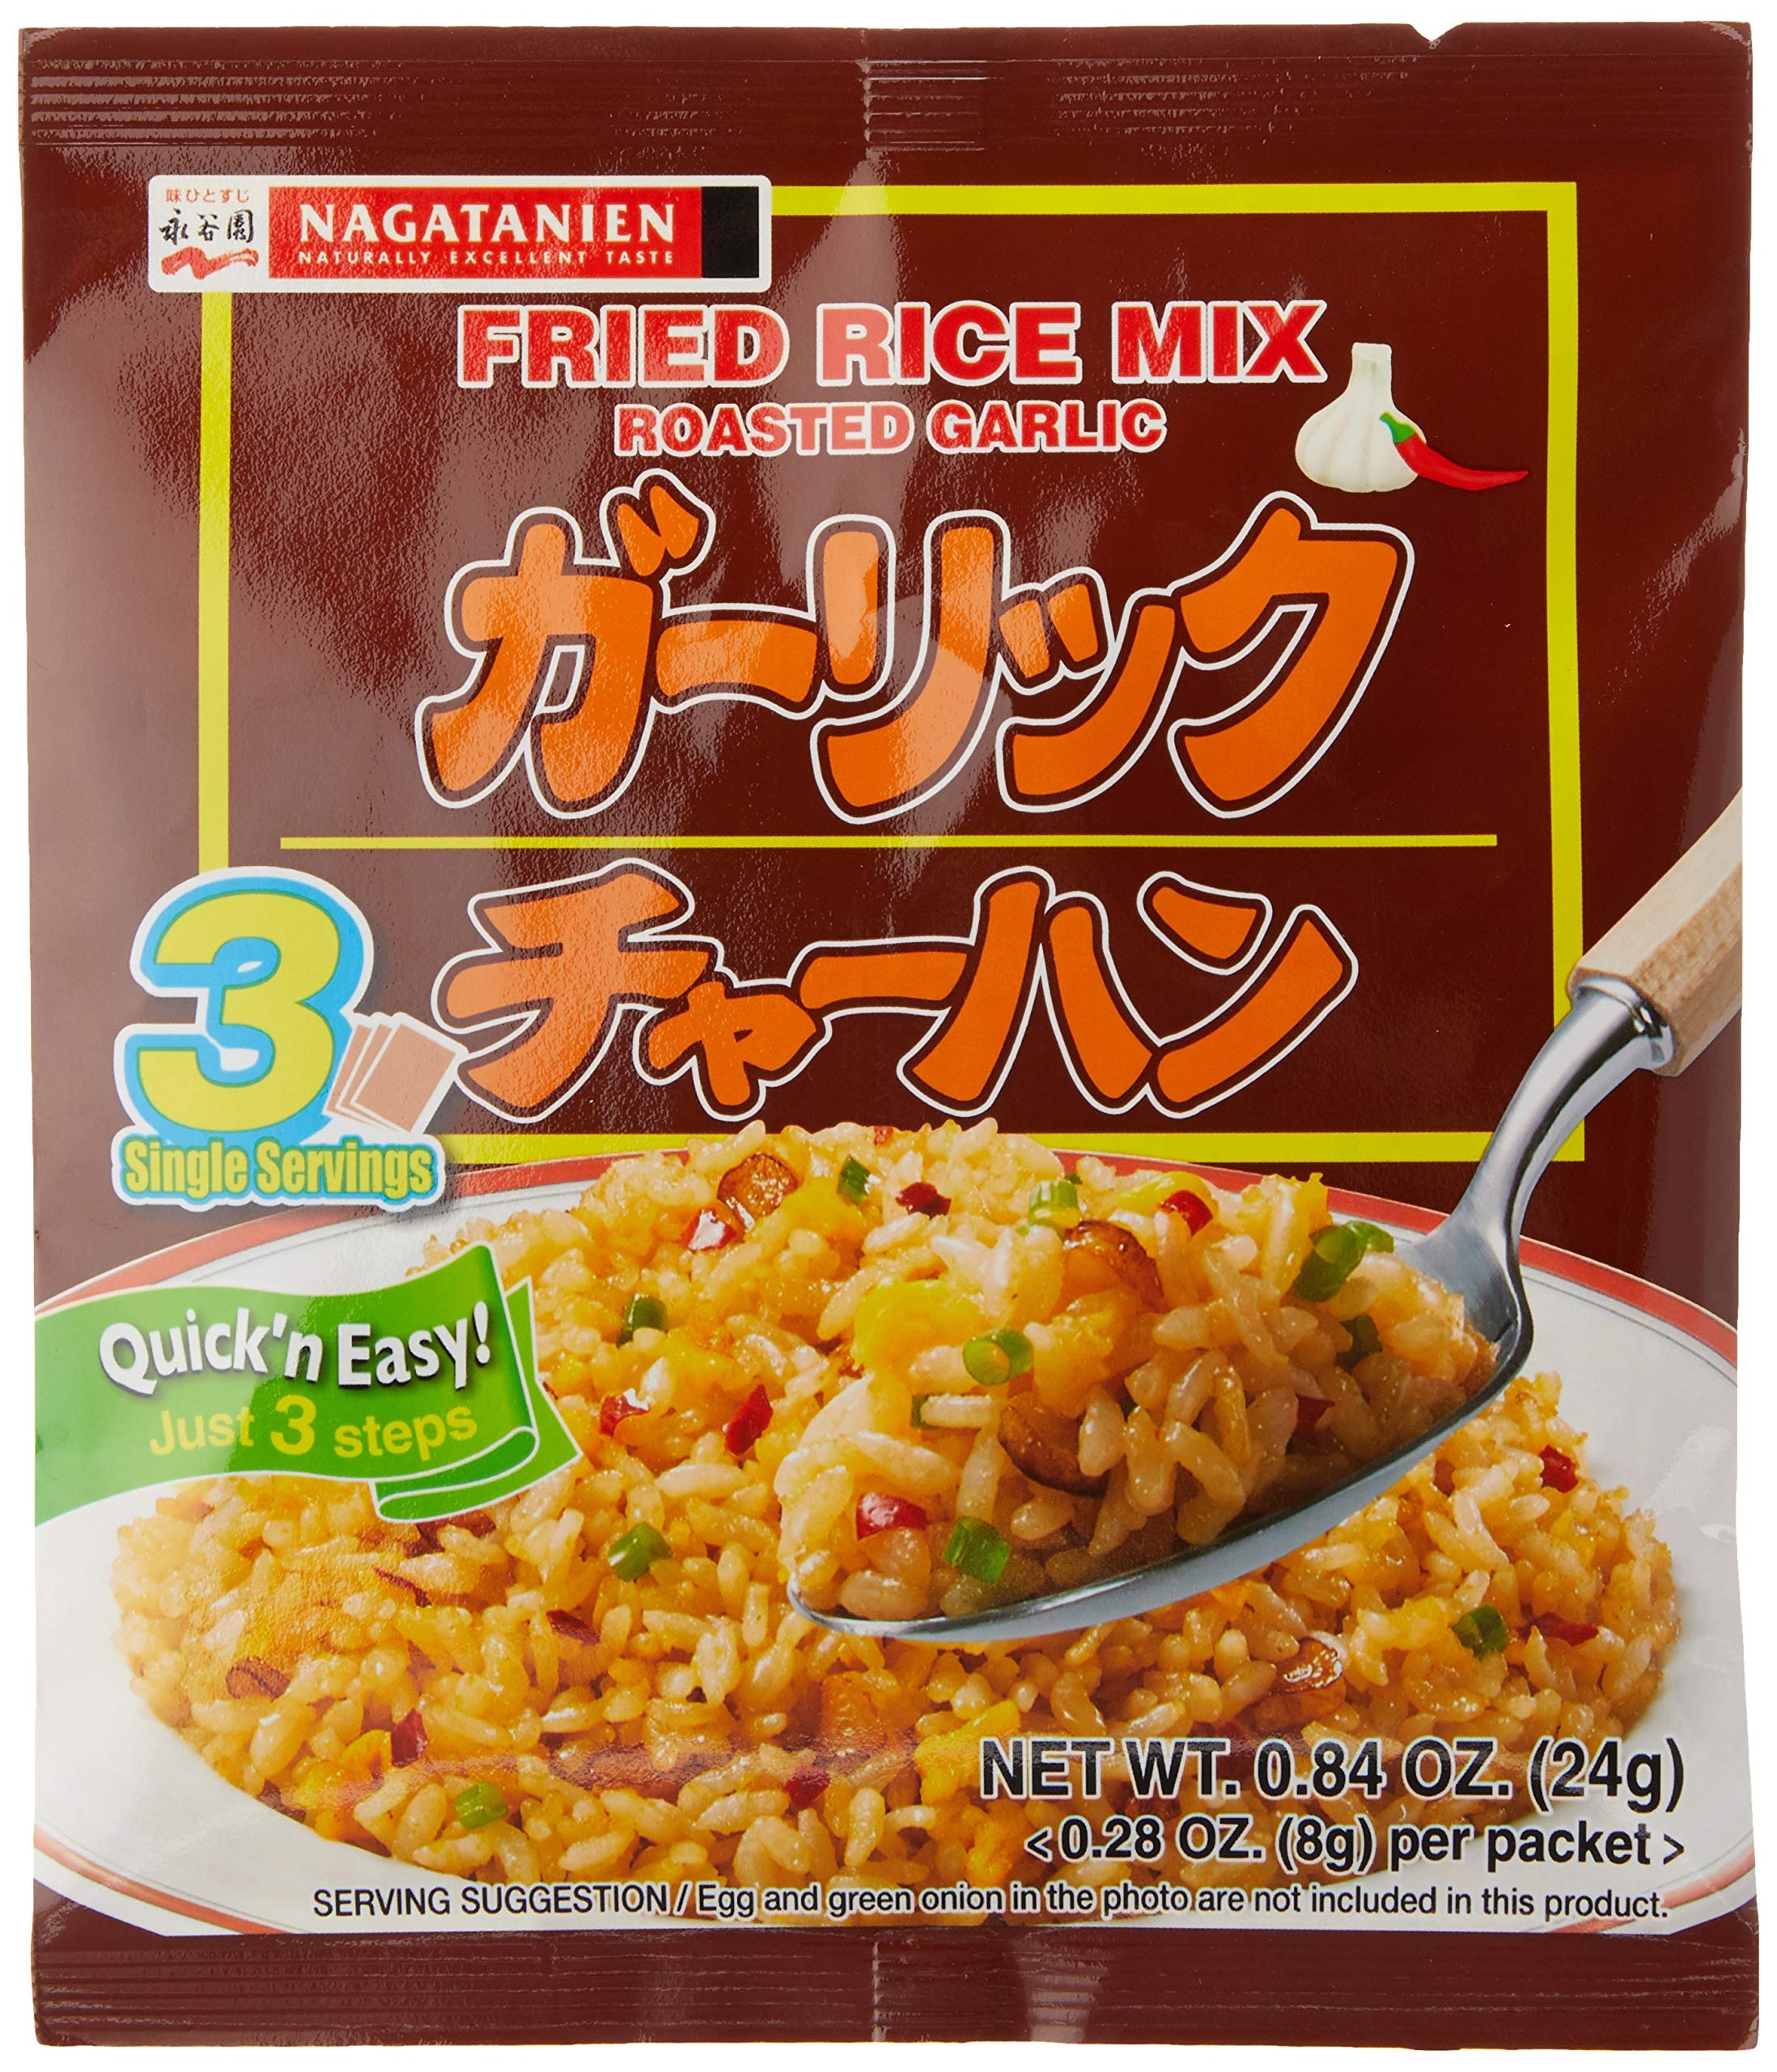
Item Name: Nagatanien, Fried Rice Mix-Roasted Garlic Flavor, 0.84 Ounce (Pack of 3)
Bullet Point 1: Support Local Market
Bullet Point 2: The Perfect Choice
Bullet Point 3: Authentic and Delicious
Bullet Point 4: Fantastic Flavor
Bullet Point 5: Enjoy!
Product Description: Nagatanien Naturally Excellent Taste Quick and Easy Roasted Garlic Flavor Fried Rice Mix in 0.84oz (24g) pack. Product of Japan.NO MSG and#926
Value: 0.84
Unit: count

Price: 8.09